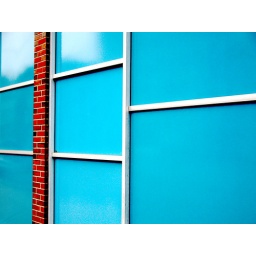
blue wall in concord, new hampshire.